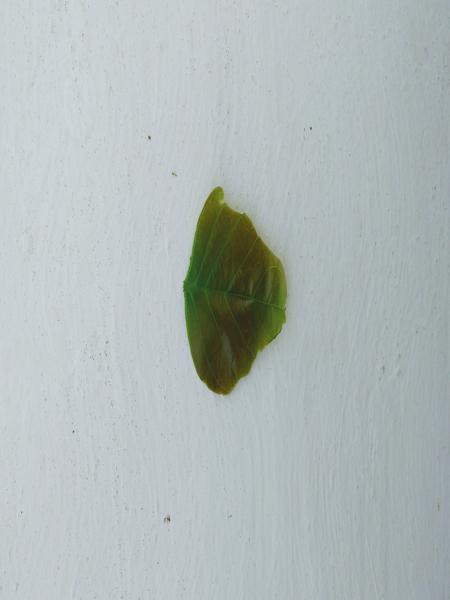
Plant: Honge